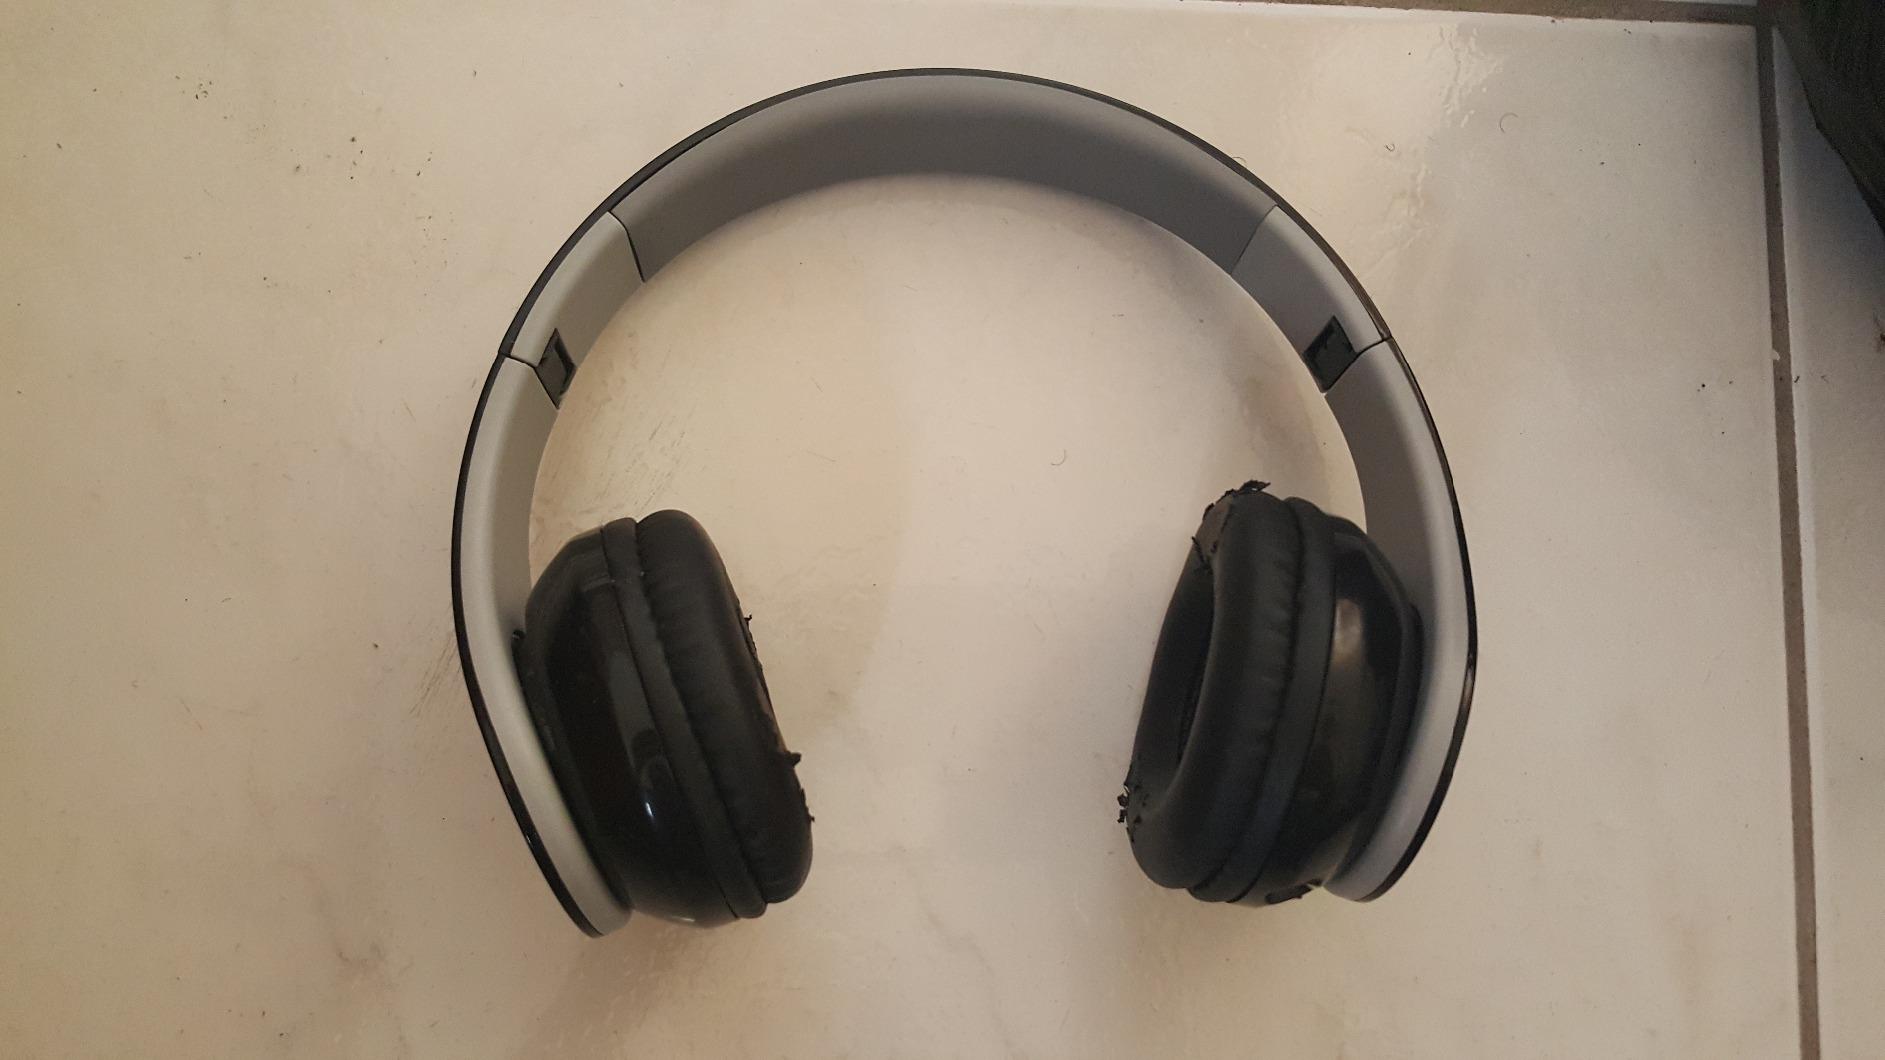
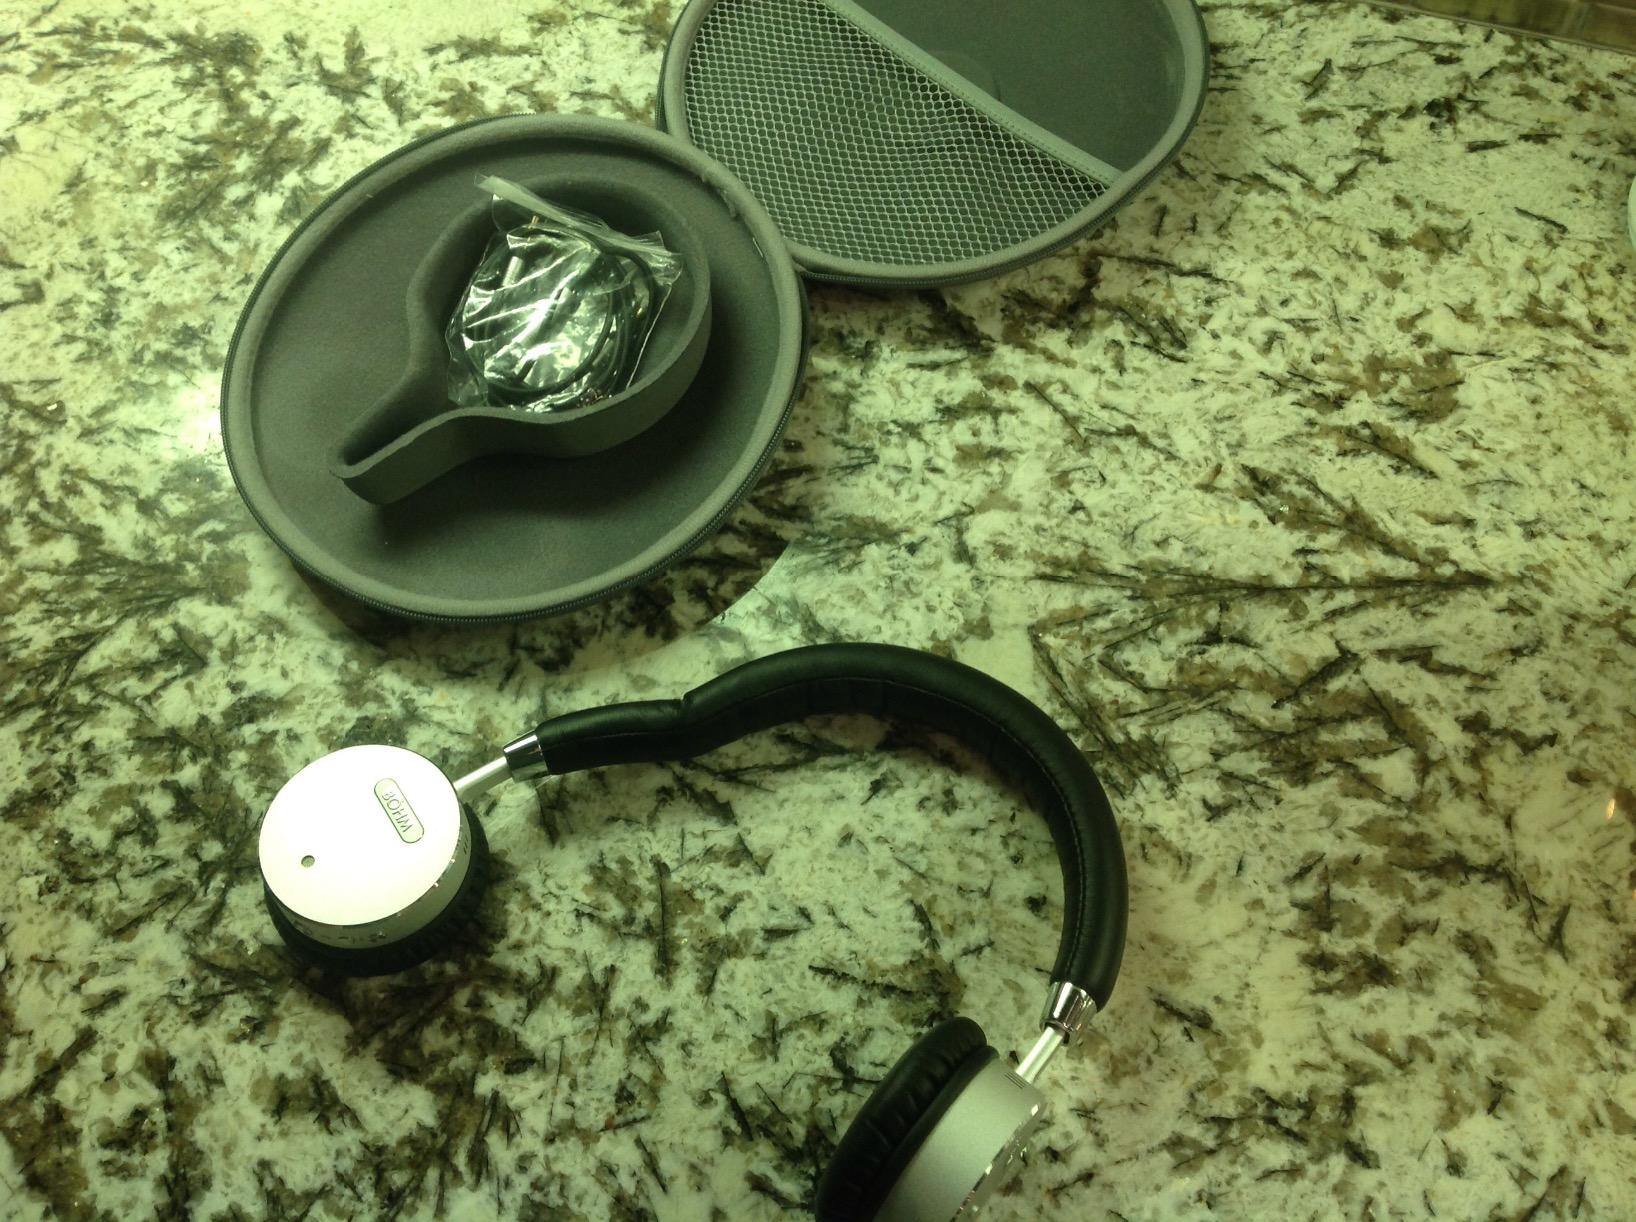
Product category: headphones
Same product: no